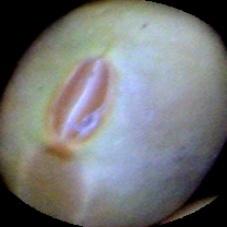
Label: Immature